History of Amiens

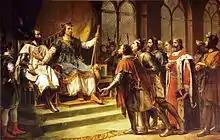
Saint Louis mediating by Georges Rouget (1820).

Normans sacked the city 859 and again in 882. During the second sacking, the city's cathedral was burned. During the early part of the 10th century, Count Herbert de Vermandois united the regions of Amiens, Vexin, Laon, and Reims. In 1095, the people of Amiens began to form a rough municipal organization. In 1113, the municipality was sworn with the agreement of the Bishop and subsequently recognised by the King of France. Other cities in the region (Beauvais, Cambrai, Laon, Noyon, Saint-Quentin) moved up in the field of municipal liberties. On Palm Sunday 1115, King Louis VI was present in Amiens, to support Bishop Geoffroi and the residents against the Count Enguerrand de Coucy who refused to recognise the communal institution. The city was joined to the Crown of France in 1185.